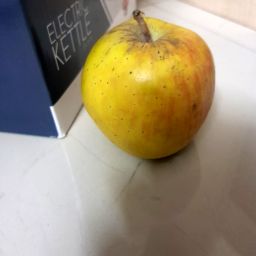
Fruit: Apple
Quality: Good